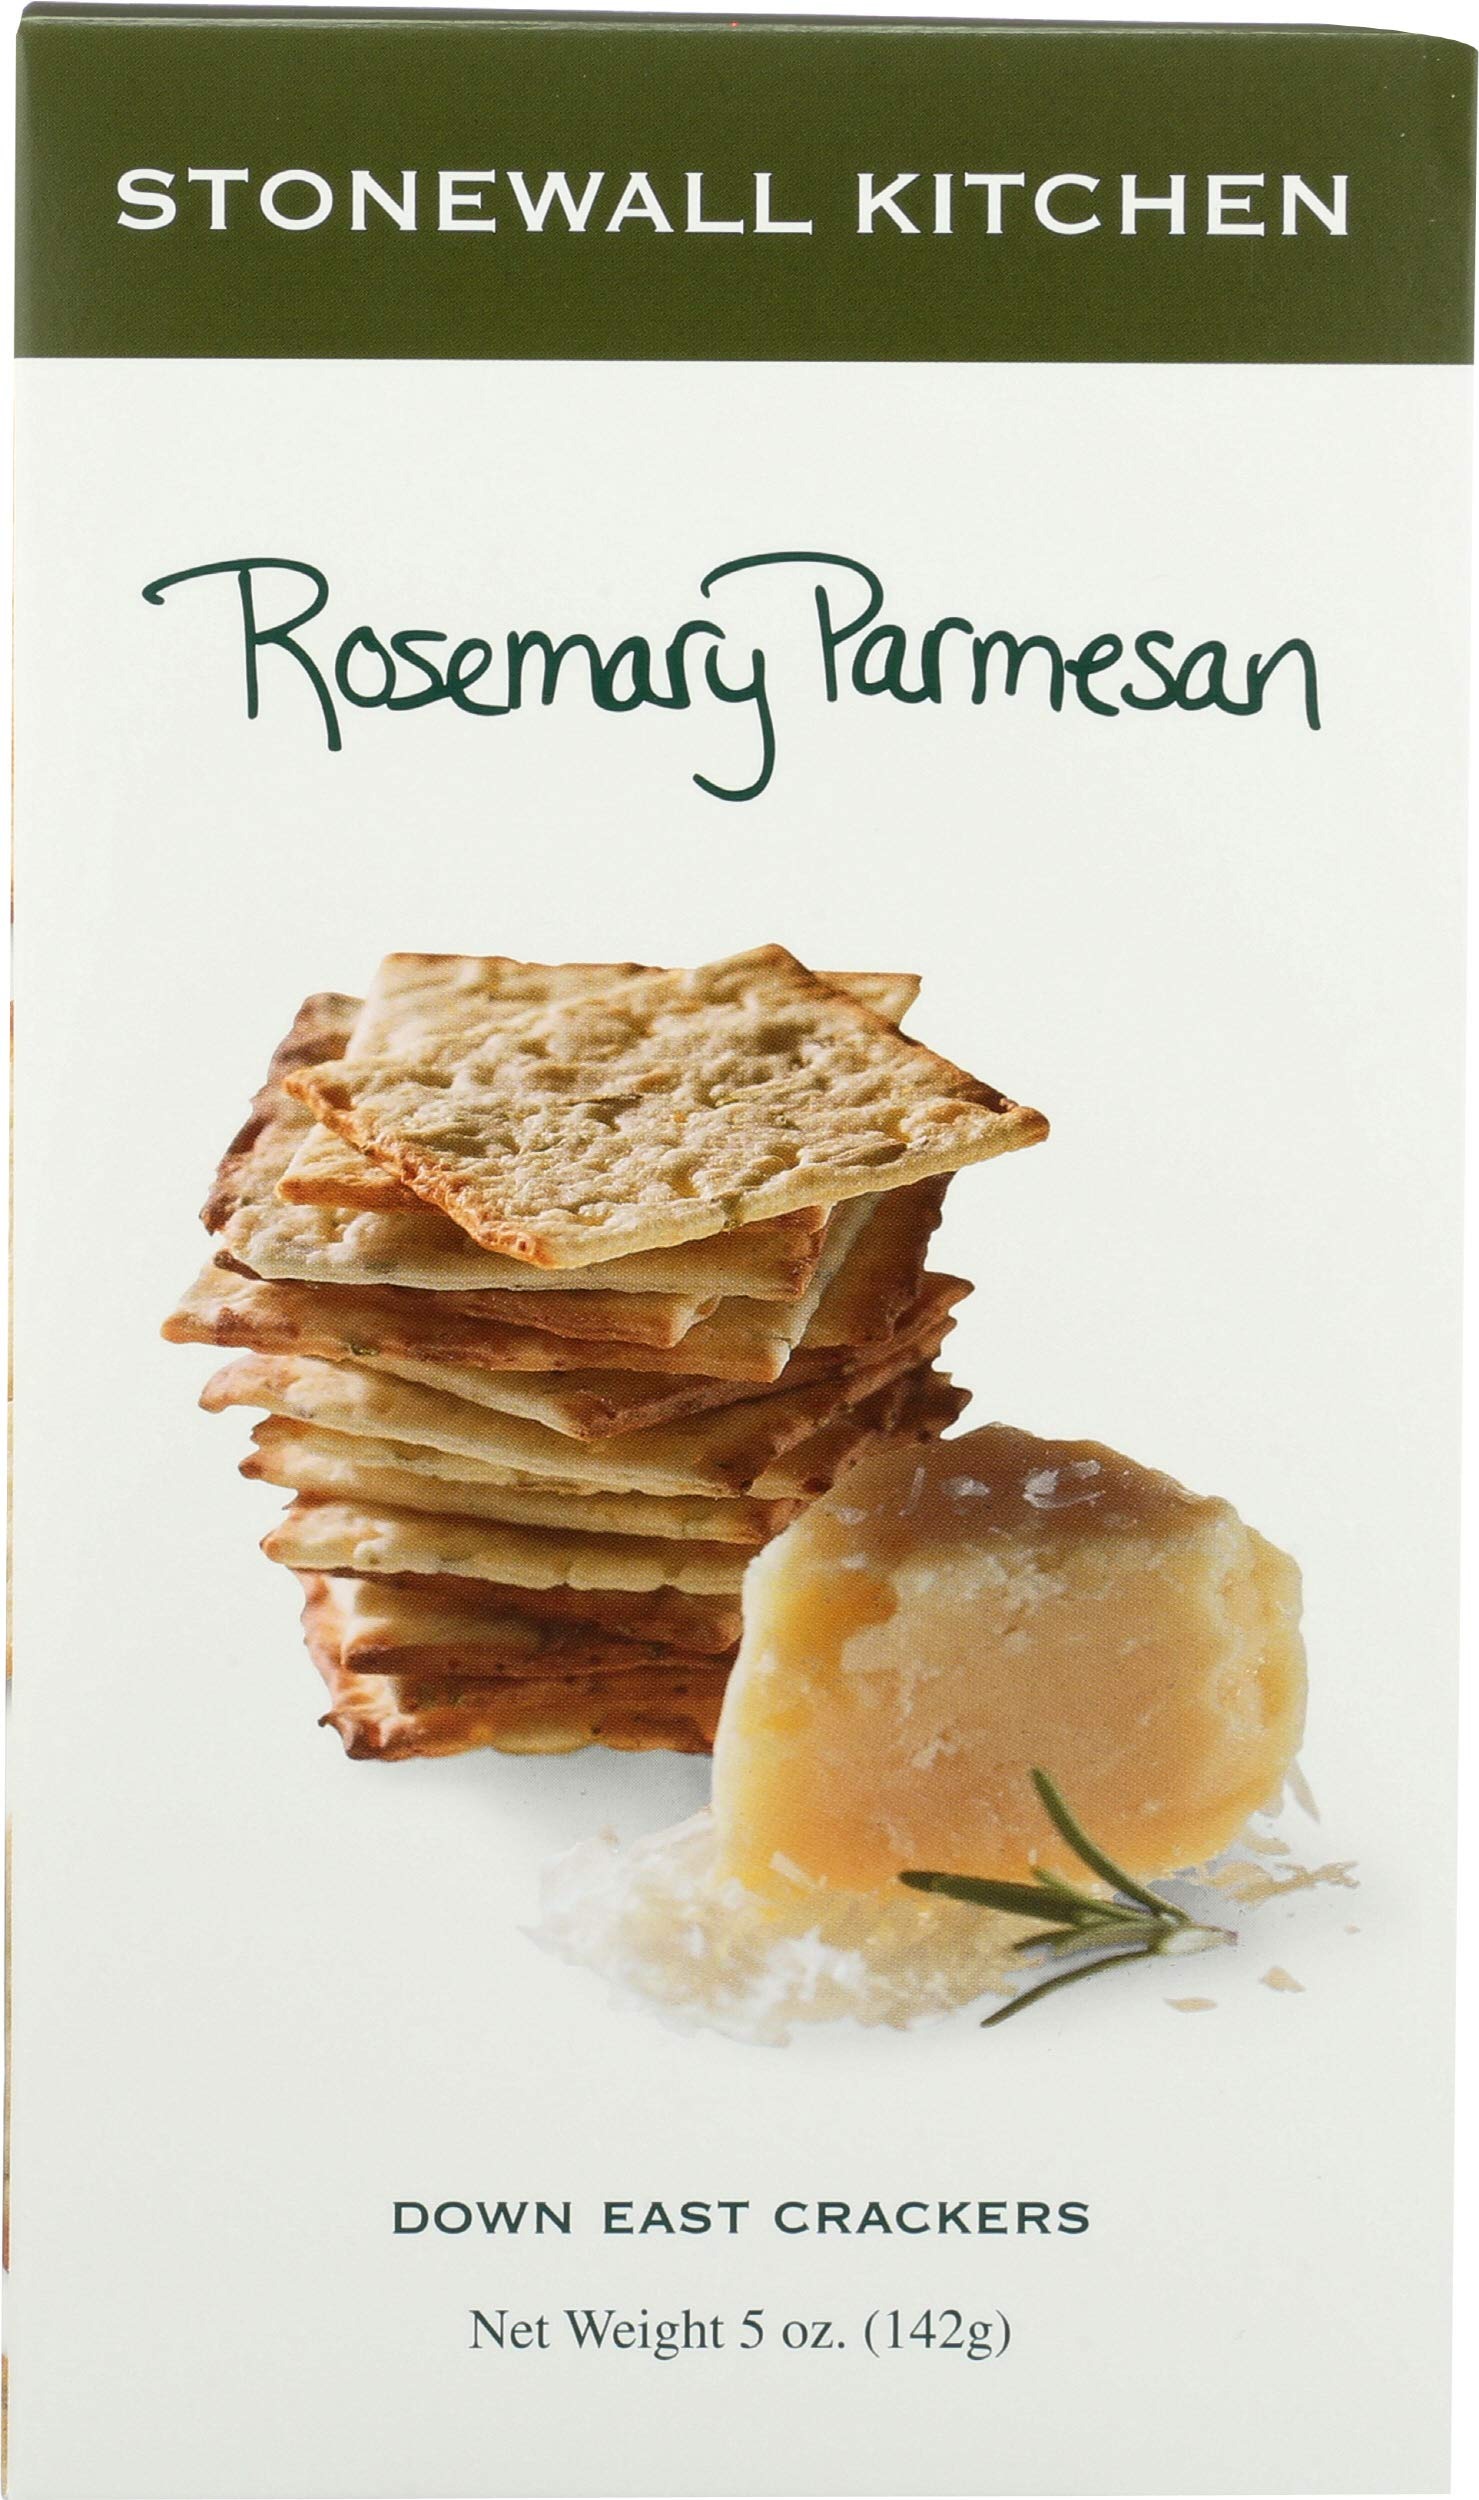
Item Name: Stonewall Kitchen Rosemary Parmesan Crackers, 5 Ounces
Bullet Point 1: Stonewall Kitchen Rosemary Parmesan Crackers, 5 Ounce Box
Bullet Point 2: Great pantry item; Perfect for appetizers and entertaining
Bullet Point 3: Try these savory Rosemary Parmesan Crackers served with our award-winning jams, relishes, mustards or chutneys
Bullet Point 4: These crackers are baked with the flavor of Italian Parmesan cheese and a hint of savory rosemary for incredible flavor
Bullet Point 5: Stonewall Kitchen Family of Brands: Our award winning line of gourmet food, home goods, and gifts are loved around the world. Featuring brands such as Legal Sea Foods, Michel Design Works, Montebello, Napa Valley Naturals, Stonewall Home, Stonewall Kitchen, Urban Accents, Vermont Coffee Company, Vermont Village, and Village Candle
Bullet Point 6: About Us: It all started in 1991 at a local farmers' market with a few dozen items that we'd finished hand-labeling only hours before. Fast-forward to today and Stonewall Kitchen is now home to an ever-growing family of like-minded lifestyle brands! Expertly made with premium ingredients, our products are the result of decades spent dreaming up, testing and producing only the very best in specialty foods and fine home living.
Value: 5.0
Unit: Ounce

Price: 8.545